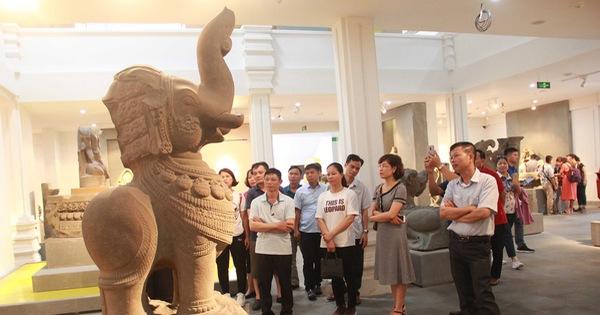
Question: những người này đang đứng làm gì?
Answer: đang đứng xem một bức tượng trong khu trưng bày